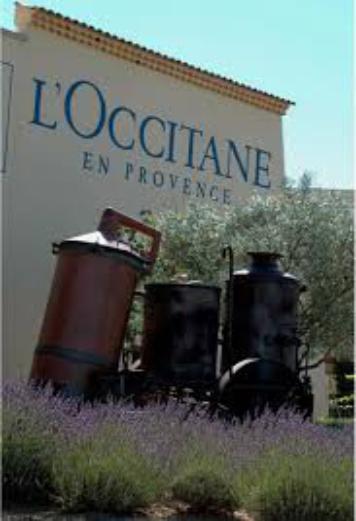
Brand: L'Occitane en Provence
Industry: Necessities